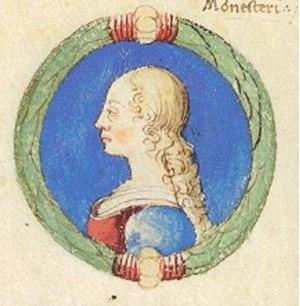
Béatrice d'Este fut reine consort de Hongrie et la troisième épouse du roi André II de Hongrie.
Les conjointes des souverains hongrois recevaient le titre de leur époux, les rois de Hongrie. Le titre de reine de Hongrie fut donc porté indifféremment par les épouses royales et par les deux souveraines en titre que connut la Hongrie : Marie Iʳᵉ de Hongrie et Marie-Thérèse d'Autriche.